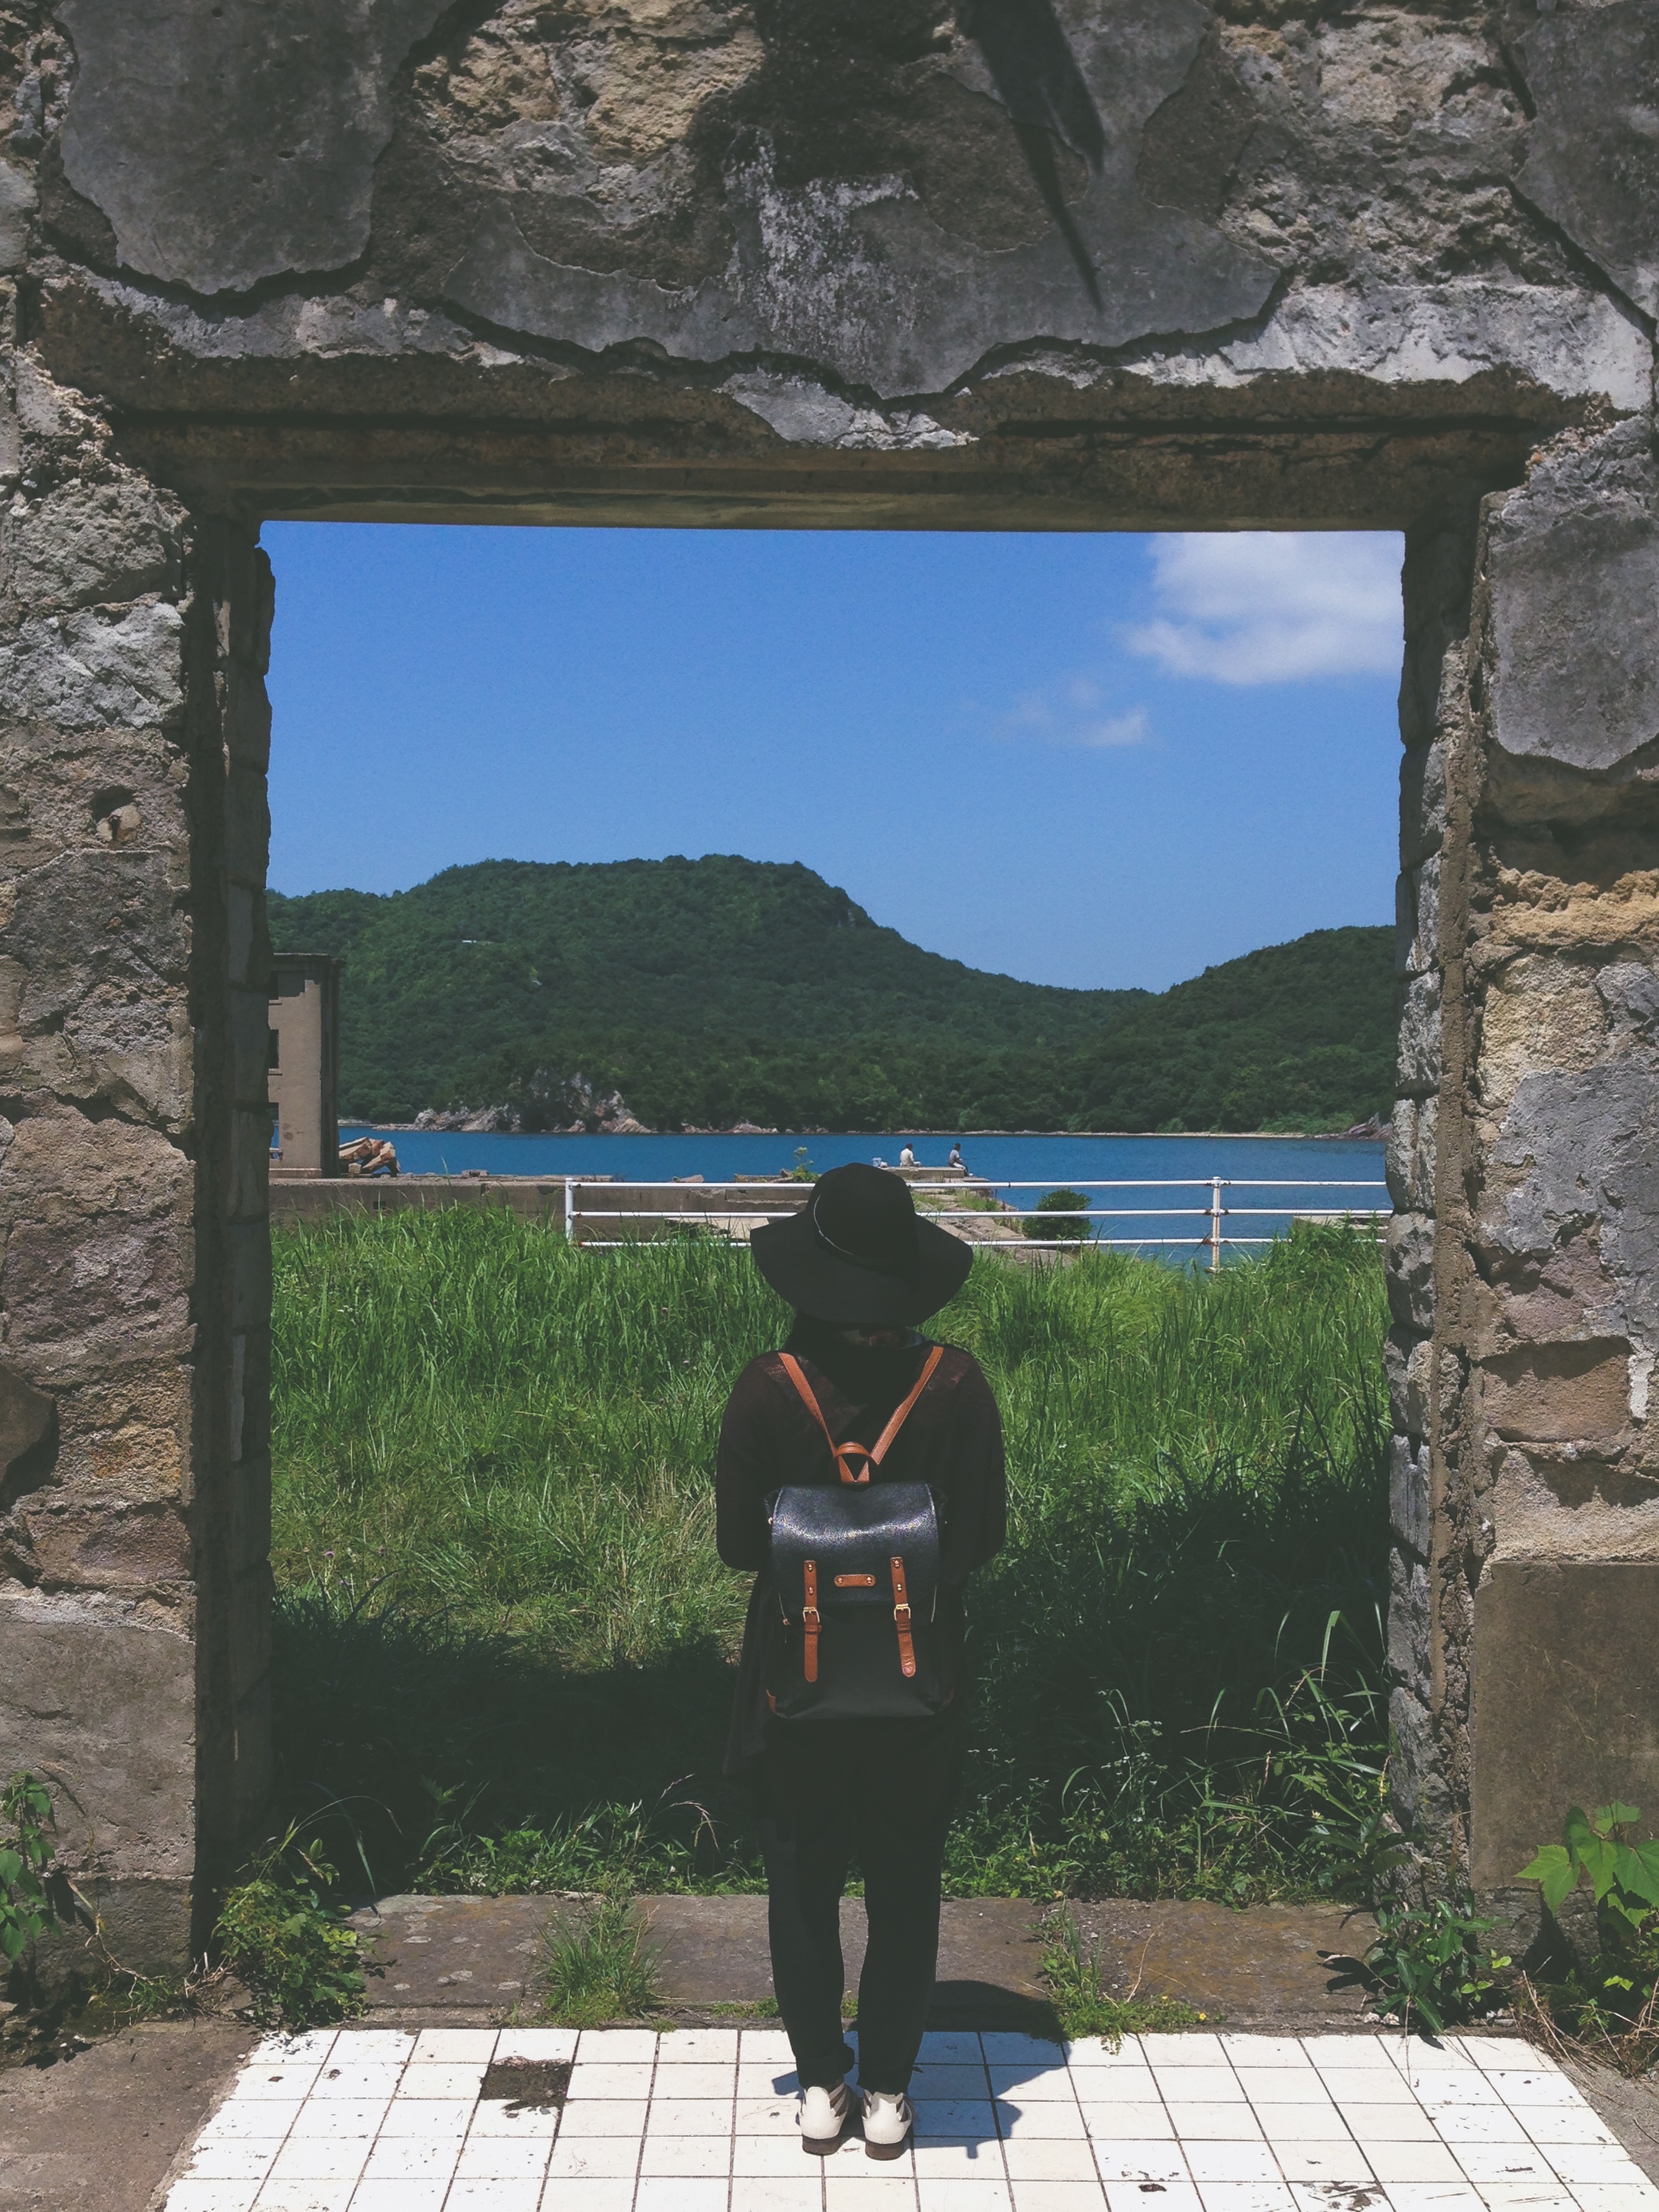
rock, wall, vacation, arch